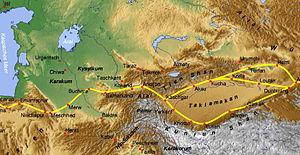
La Guerre Han–Xiongnu, ou Guerre Sino-Xiongnu, est une série de batailles qui opposent la dynastie chinoise des Han et la confédération des peuples nomades Xiongnu, entre 133 av. J.-C. et l'an 89. C'est sous le règne de l’empereur Han Wudi, que l’empire Han passe d'une politique étrangère relativement passive à une stratégie offensive, à la fois pour faire face aux incursions de plus en plus nombreuses des Xiongnu à la frontière Nord et également pour étendre le territoire de l'empire. En 133 av. J.-C., le conflit dégénère en une véritable guerre, lorsque le Chanyu des Xiongnu se rend compte que les Han s’apprêtaient à lui tendre une embuscade à Mayi. La Cour des Han décide alors d'envoyer plusieurs expéditions militaires vers les régions situées dans l'Ordos, le Corridor du Hexi et le désert de Gobi, afin de les conquérir et d'en expulser les Xiongnu. Après bien des combats, les Han atteignent tous leurs objectifs.
Le Xinjiang, ou Sin-kiang, officiellement la Région autonome ouïghoure du Xinjiang, est une des cinq régions autonomes de la République populaire de Chine.
La dynastie Tang est une dynastie chinoise précédée par la dynastie Sui et suivie par la période des Cinq Dynasties et des Dix Royaumes. Elle a été fondée par la famille Li, qui prit le pouvoir durant le déclin et la chute de l'empire Sui.
La route de la soie est un réseau ancien de routes commerciales entre l'Asie et l'Europe, reliant la ville de Chang'an en Chine à la ville d'Antioche, en Syrie médiévale. Elle tire son nom de la plus précieuse marchandise qui y transitait : la soie.